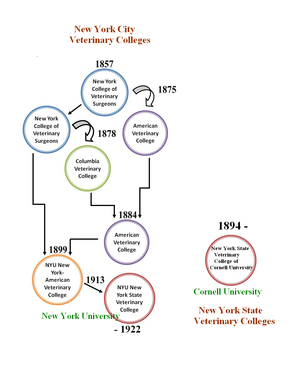
Veterinary Colleges de New York City et de l'État de New York. Seul demeure le Veterinary College de Cornell University
Alexandre François Augustin Liautard est un vétérinaire français né le 15 février 1835 à Paris et décédé le 20 avril 1918 à Bois-Jérôme-Saint-Ouen. Diplômé de l’École nationale vétérinaire de Toulouse en 1856, il émigra aux États-Unis en 1859 pour exercer sa profession de vétérinaire praticien à New York jusqu’en 1900, date à laquelle il revint en France où il prit sa retraite.